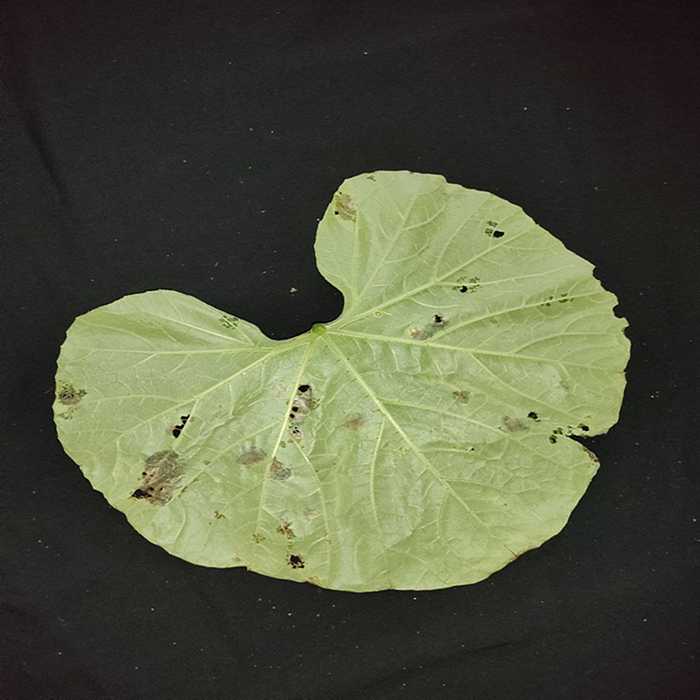
Plant: Bottle gourd
Label: Anthracnose